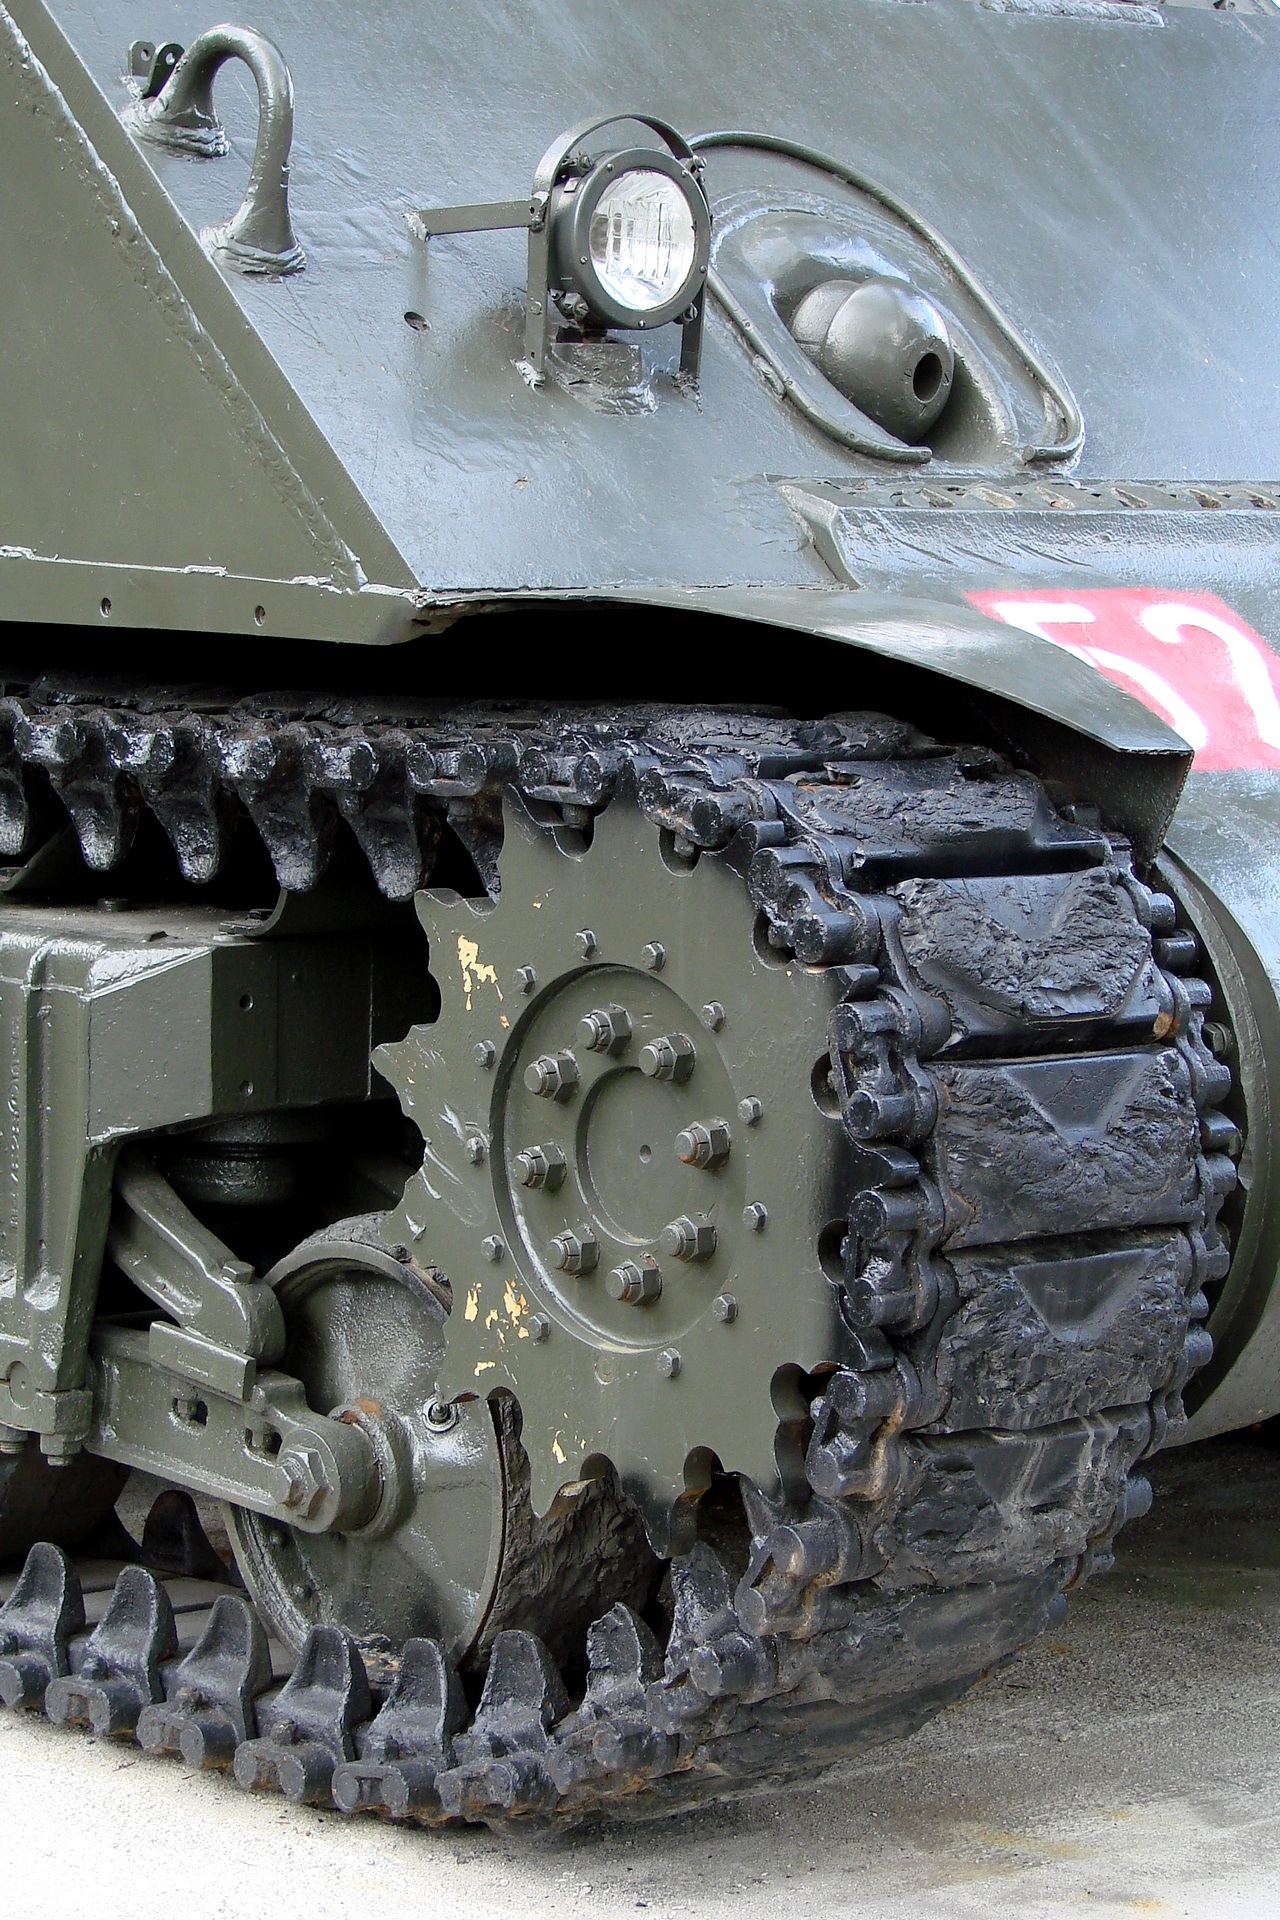
track, wheel, old, steel, military, army, vehicle, drive, machine, weapon, tire, war, power, battle, engine, tank, iron, heavy, armor, automotive tire, combat vehicle